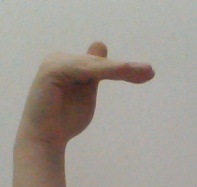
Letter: khaa